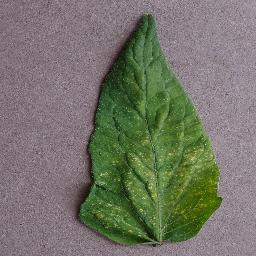
Label: Tomato___Spider_mites Two-spotted_spider_mite